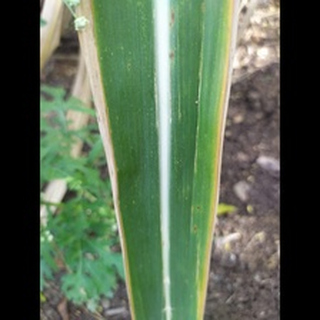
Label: sugarcane_yellow_leaf_disease